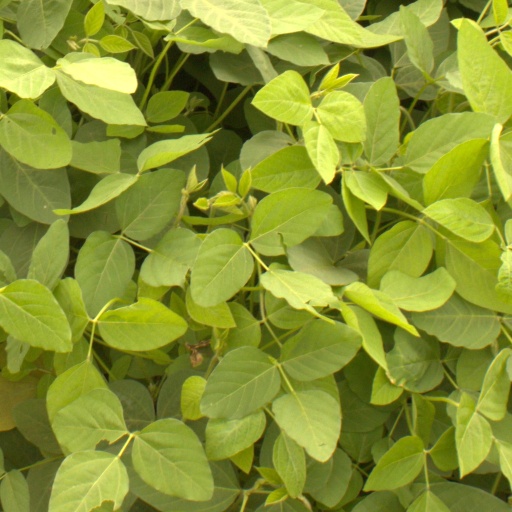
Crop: soybean